Stade Degouve-Brabant

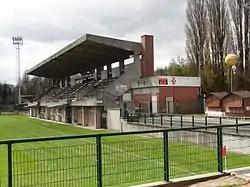

The Degouve-Brabant Stadium is one of the main stadiums of the city of Arras with the stadiums Pierre Bolle and Grimaldi (Rugby club Arras).